Crystal Bridges Museum of American Art

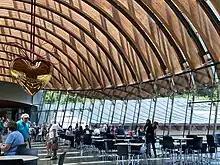
The main pavilion of the museum features a curved ceiling made with laminated beam supports and bowed glass walls.

Headlines were generated after delays in construction and considerably higher costs for the museum than originally proposed to the city of Bentonville, Arkansas led to concerns about the favorable tax exemptions granted to the museum from the state in 2005 to secure its construction. Total tax losses to the state of Arkansas and the city of Bentonville are estimated at $17 million based on the financial disclosures given by the museum in the 2008 court case with Fisk University. The total amount of tax loss is estimated to have become considerably higher since then, but may never be disclosed due to the museum's guarded financial practices, including its decision not to disclose the amount spent since 2008 to secure collections, major art pieces, and lesser known works.